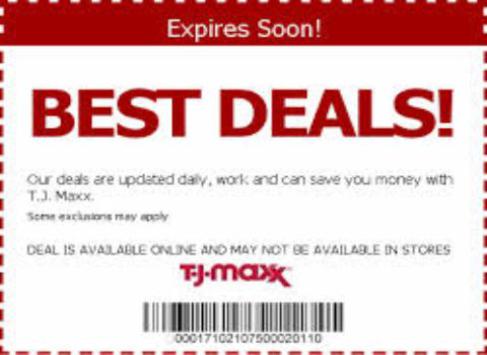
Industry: Others